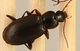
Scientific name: Calathus advena
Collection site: Rocky Mountains NEON (RMNP), plot RMNP_014